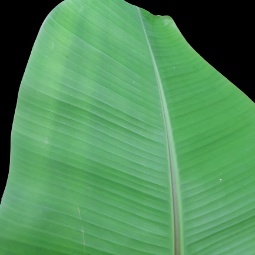
Label: Zinc